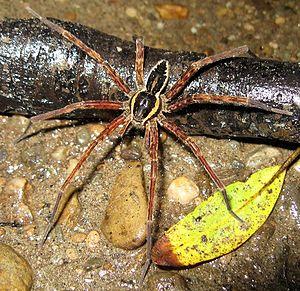
Dolomedes dondalei est une espèce d'araignées aranéomorphes de la famille des Pisauridae.